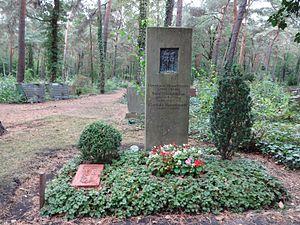
Hermann Henselmann, né le 3 février 1905 à Roßla et mort le 19 janvier 1995 à Berlin, est un architecte et un homme politique allemand. Il est député de la Chambre du peuple entre 1905 et 1995. Il est récipiendaire du prix Goethe de Berlin, du prix national de la République démocratique allemande et de l'Étoile de l'amitié des peuples.